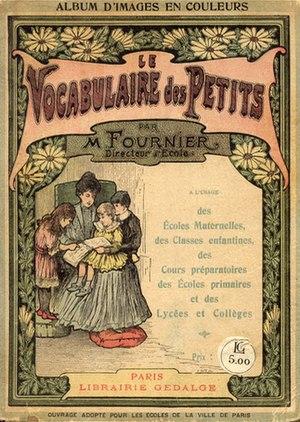
Mathieu Fournier, ""Le vocabulaire des petits"", manuel des écoles maternelles et des classes préparatoires, 1914-1927"
Mathieu Fournier est un instituteur, pédagogue, romancier et conteur. Il a écrit sous son nom et sous le pseudonyme de Jean Châtelus.